Ennis Rees

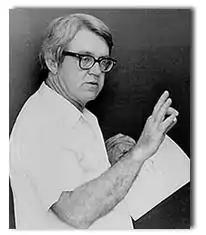

Ennis Samuel Rees, Jr. (March 17, 1925 – March 24, 2009) was an American poet and professor. He was named by Governor Richard Wilson Riley as the third South Carolina Poet Laureate from 1984 to 1985.